Achaemenid Empire

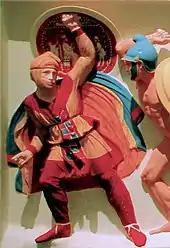
Color reconstruction of Achaemenid infantry on the Alexander Sarcophagus (end of 4th century BC).

Darius also introduced a regulated and sustainable tax system that was precisely tailored to each satrapy, based on their supposed productivity and their economic potential. For instance, Babylon was assessed for the highest amount and for a startling mixture of commodities – 1,000 silver talents, four months' supply of food for the army. India was clearly already fabled for its gold; Egypt was known for the wealth of its crops; it was to be the granary of the Persian Empire (as later of Rome's) and was required to provide 120,000 measures of grain in addition to 700 talents of silver. This was exclusively a tax levied on subject peoples. There is evidence that conquered and rebellious enemies could be sold into slavery. Alongside its other innovations in administration and taxation, the Achaemenids may have been the first government in the ancient Near East to register private slave sales and tax them using an early form of sales tax.